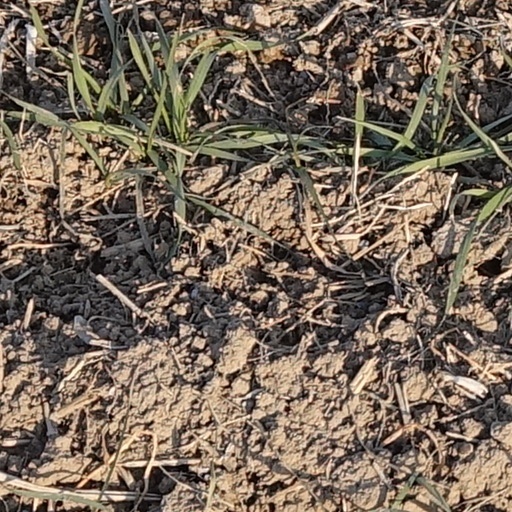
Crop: wheat